Jacob Wilhelm Nordan

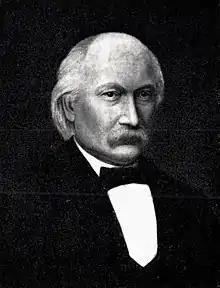
Jacob Wilhelm Nordan

Jacob Wilhelm Nordan (23 February 1824 – 11 April 1892) was a Danish-born, Norwegian architect. During his career, he was one of the most prolific church architects in Norway.